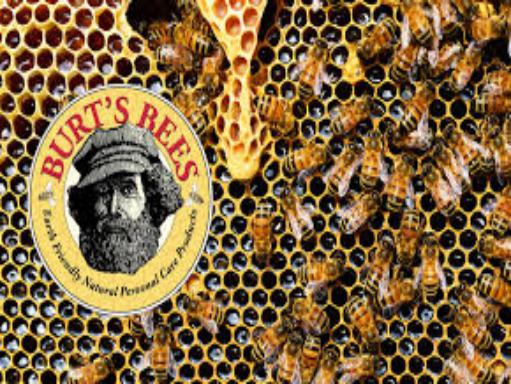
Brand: Burt's Bees
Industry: Necessities